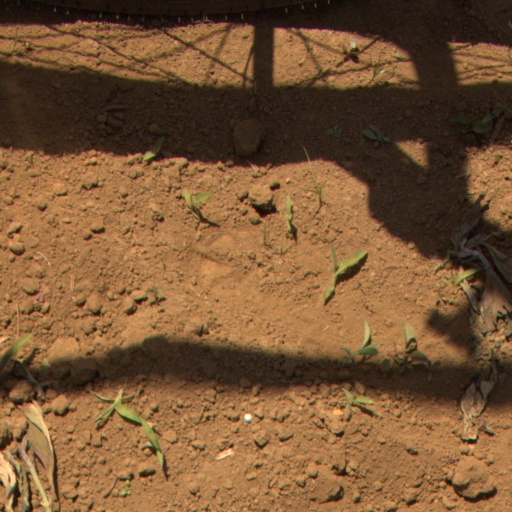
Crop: Jerusalem artichoke